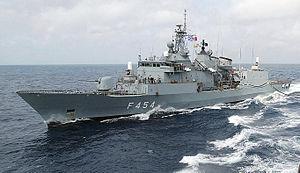
La Classe Hydra est une série de quatre frégates commandée par la Marine grecque. C'est la variante type MEKO 200HN développée par le chantier naval de Hambourg Blohm & Voss Hambourg de la firme allemande ThyssenKrupp Marine Systems conceptrice des navires de guerre de la famille MEKO.